History of Aurangabad

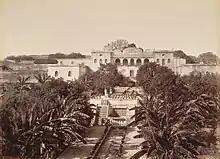
Zeb-un-Nisa's palace, Aurangabad 1880s

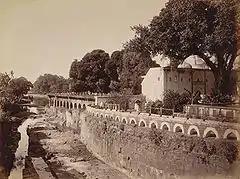
Panchakki, Baba Shah Mosafar Dargah 1880s

In March 1666, accompanied by a body of 1,000 select troops, Shivaji arrived at Aurangabad on his way to Agra. Safshikan Khan, the governor of Aurangabad, treated him with scant respect. For this act, he was severely reprimanded by Jai Singh and made to pay a courtesy call on Chatrapati Shivaji. In 1668, the city nearly became a scene of a conflict between the imperial troops under Diler Khan, and those commanded by Prince Muazzam, the viceroy. In 1681, after plundering Burhanpur, the Marathas assembled in the neighbourhood of the Satara hills in order to attack Aurangabad. The plan was, however, abandoned on hearing of the arrival of the viceroy, Khan Jahan Bahadur. In the same year, Khan Jahan Bahadur erected a wall around Aurangabad to protect it against surprise attacks of the Marathas. It was done at the order of the Emperor, and cost rupees three lakhs. Two years later, the Emperor himself arrived at Aurangabad.